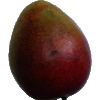
Label: Mango Red 1